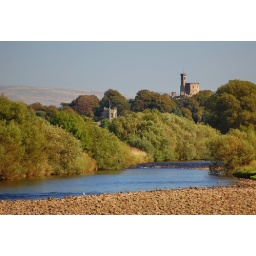
Hornby castle and church, with the river Wenning in the foreground.